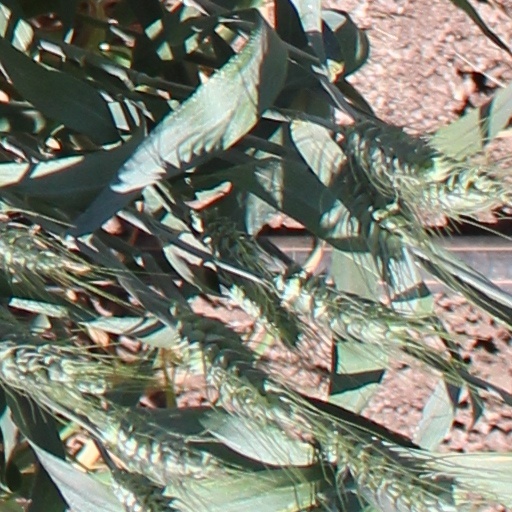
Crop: wheat